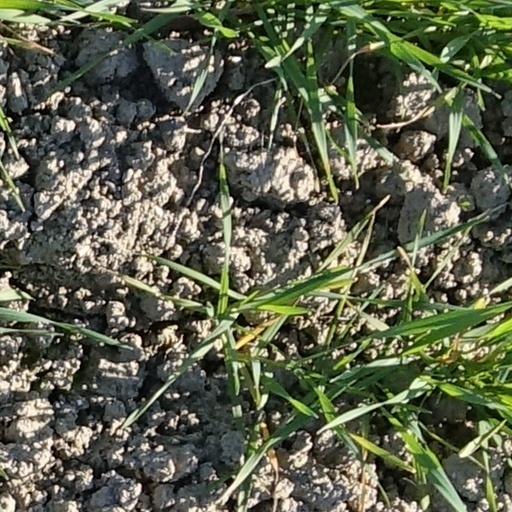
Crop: wheat